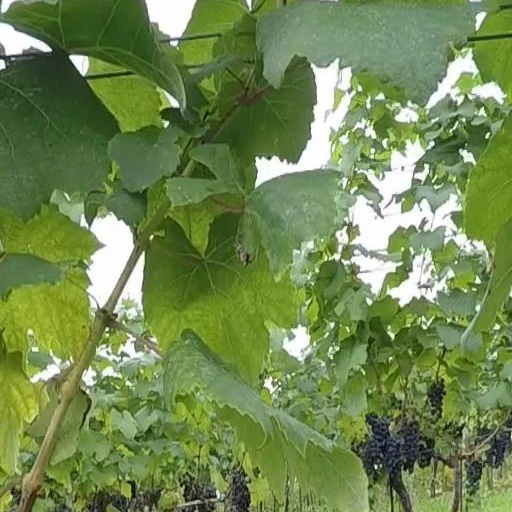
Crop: grape